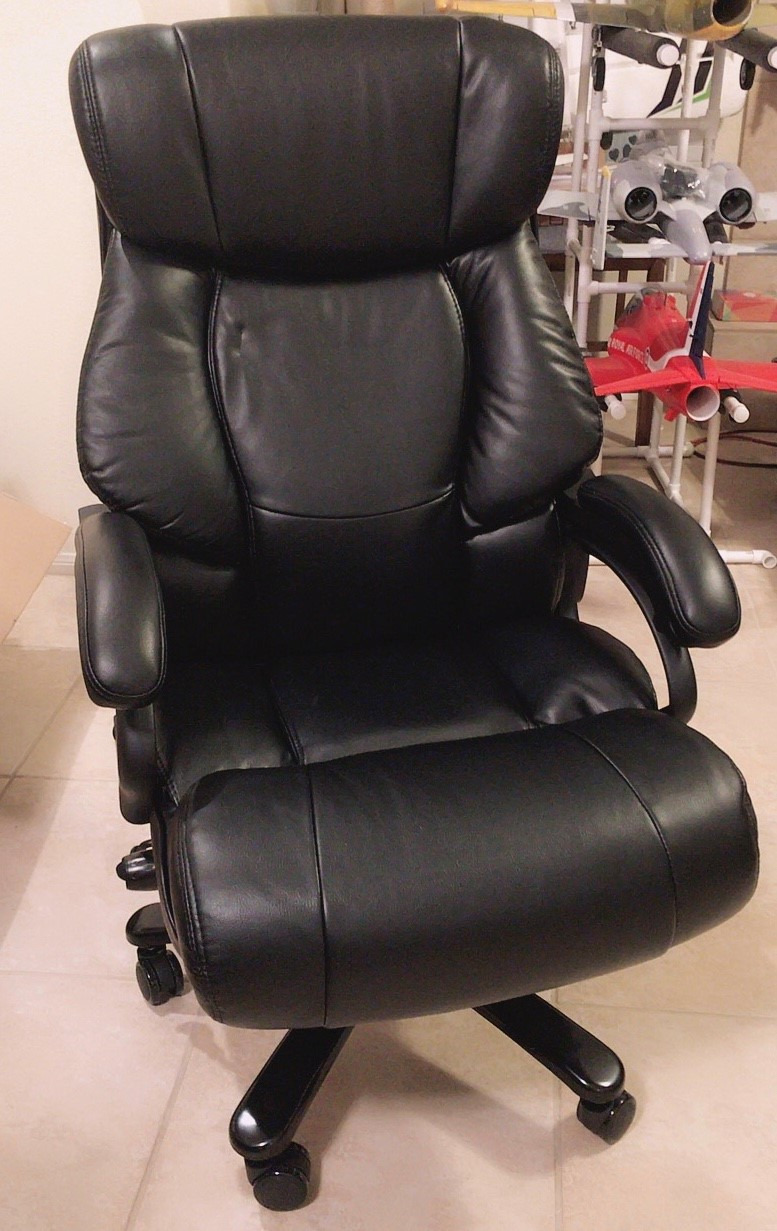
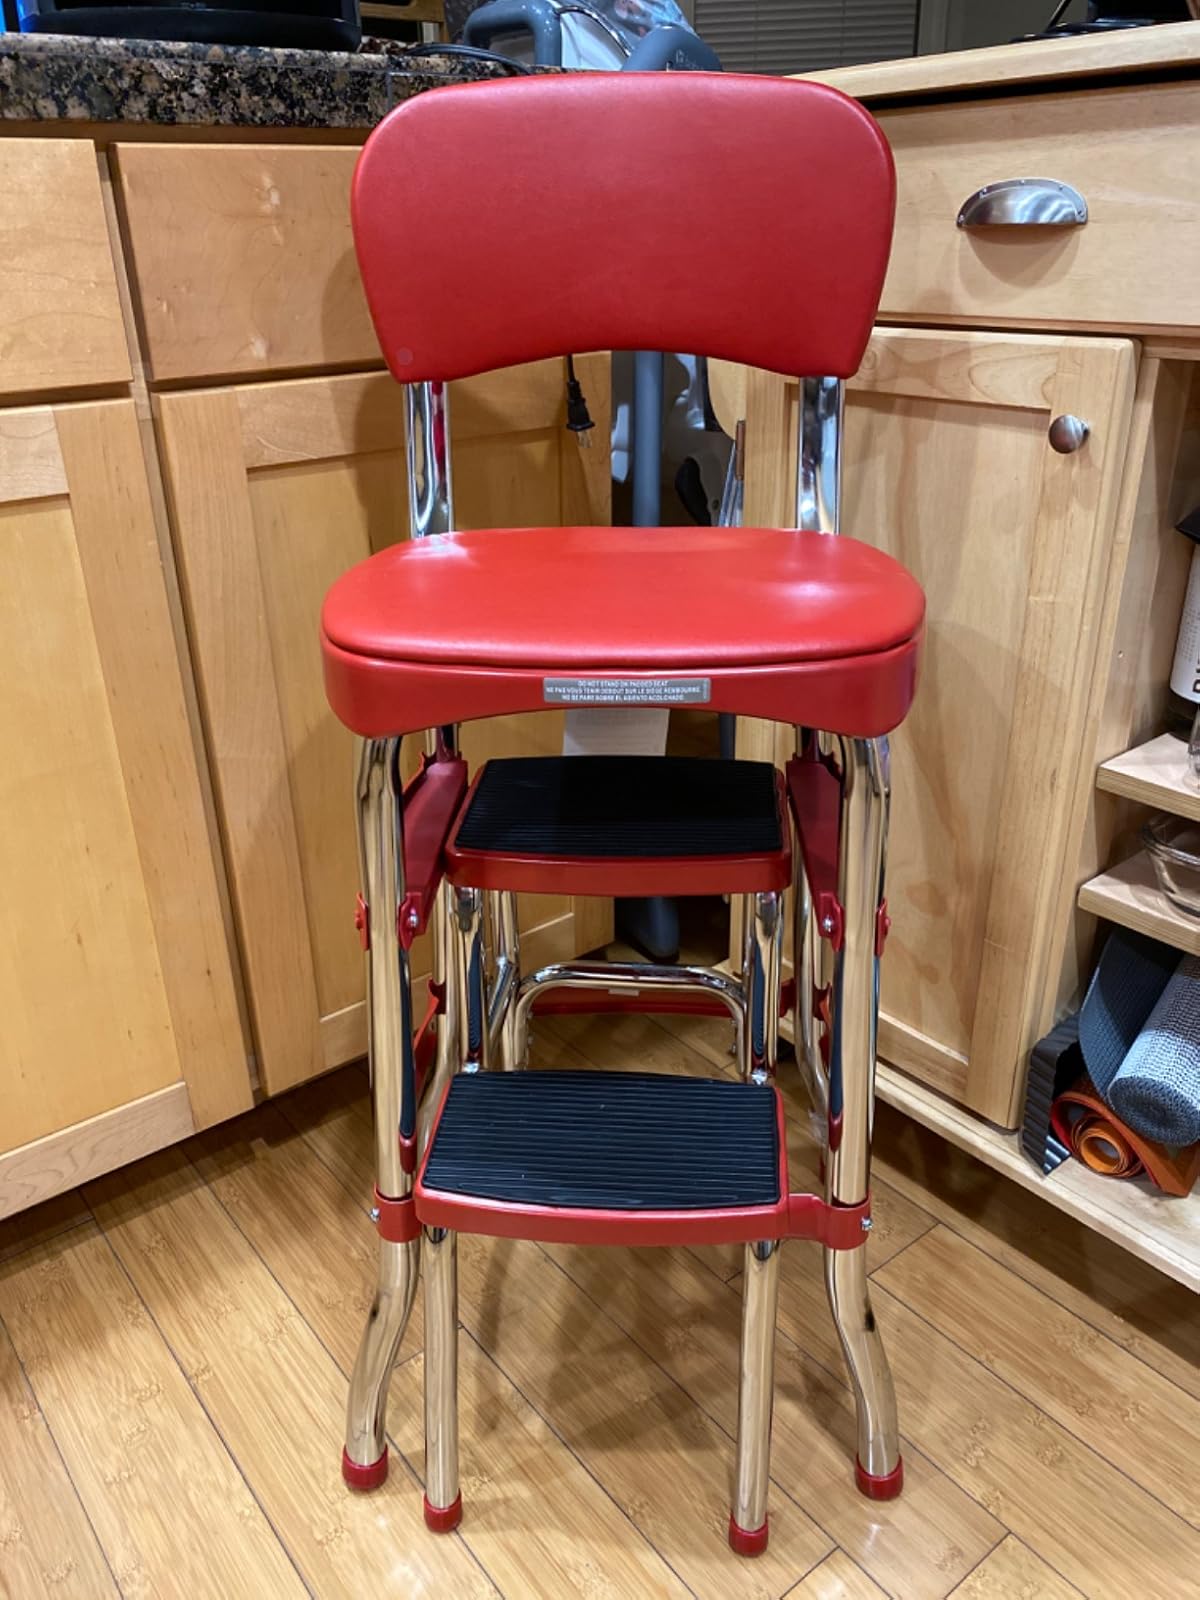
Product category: items_chair
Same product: no